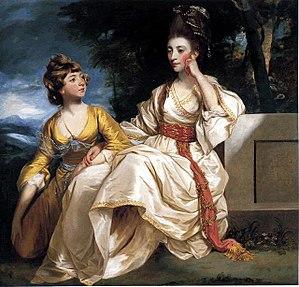
Hester Thrale ou Hester Lynch Piozzi, née le 27 janvier 1741 et morte le 2 mai 1821, est une femme de lettres britannique d'origine galloise.
Samuel Johnson, né le 18 septembre 1709 et mort le 13 décembre 1784, est l'un des principaux auteurs de la littérature britannique. Poète, essayiste, biographe, lexicographe, traducteur, pamphlétaire, journaliste, éditeur, moraliste et polygraphe, il est aussi un critique littéraire des plus réputés.